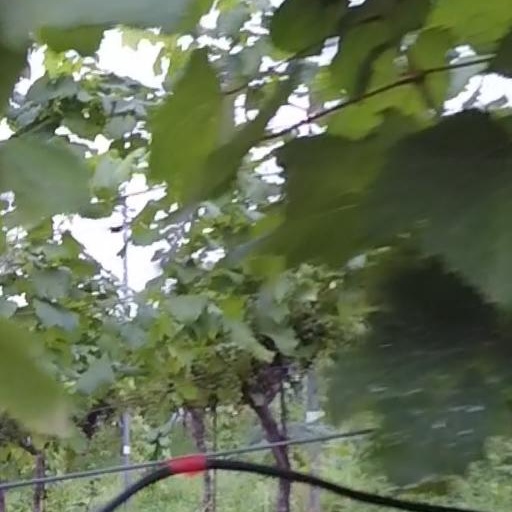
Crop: grape